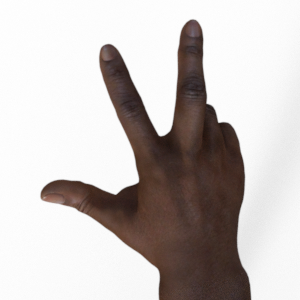
Label: scissors